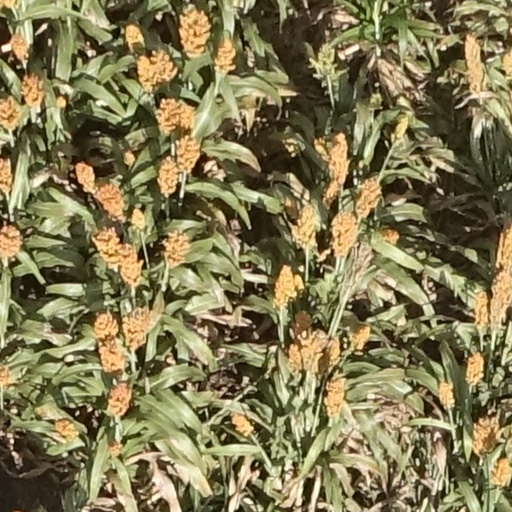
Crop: sorghum